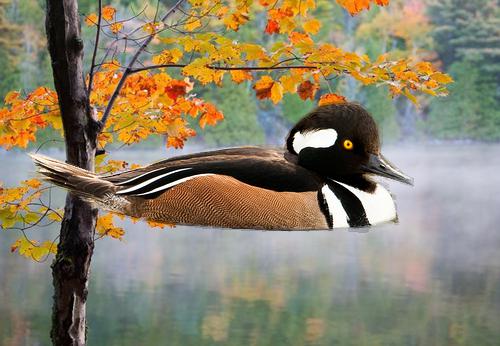
Bird species: Hooded_Merganser
Bird type: waterbird
Background: water